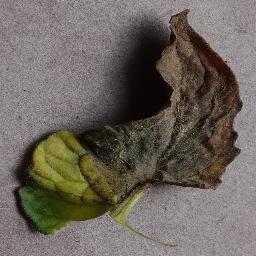
Label: Tomato___Late_blight